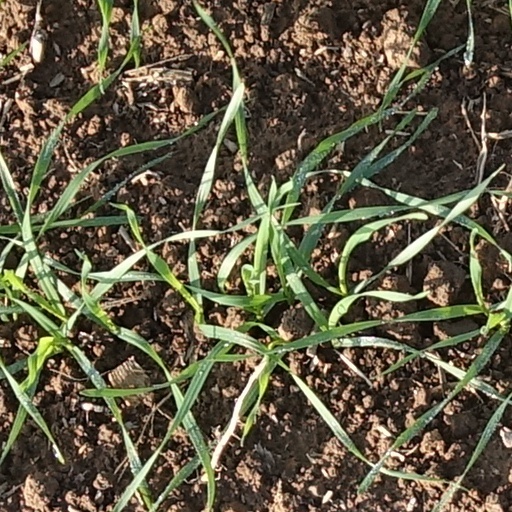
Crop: wheat